Former UNESCO World Heritage Sites

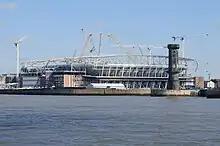
Bramley-Moore Dock Stadium, one of the projects that resulted in Liverpool Maritime Mercantile City being delisted, under construction in April 2023 with the Victoria Tower to the right

On 21 July 2021, the Liverpool Maritime Mercantile City in Liverpool in the United Kingdom became the third site to be removed from UNESCO's World Heritage List. It had become a World Heritage Site in 2004, consisting of six locations in the city centre, for being "the supreme example of a commercial port at a time of Britain's greatest global influence". In 2012, the World Heritage Committee voted to add the site to the endangered list on the basis that the proposed Liverpool Waters redevelopment project would result in a "serious loss of historic authenticity".